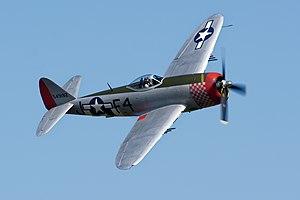
P-47 au meeting de Melun 2018